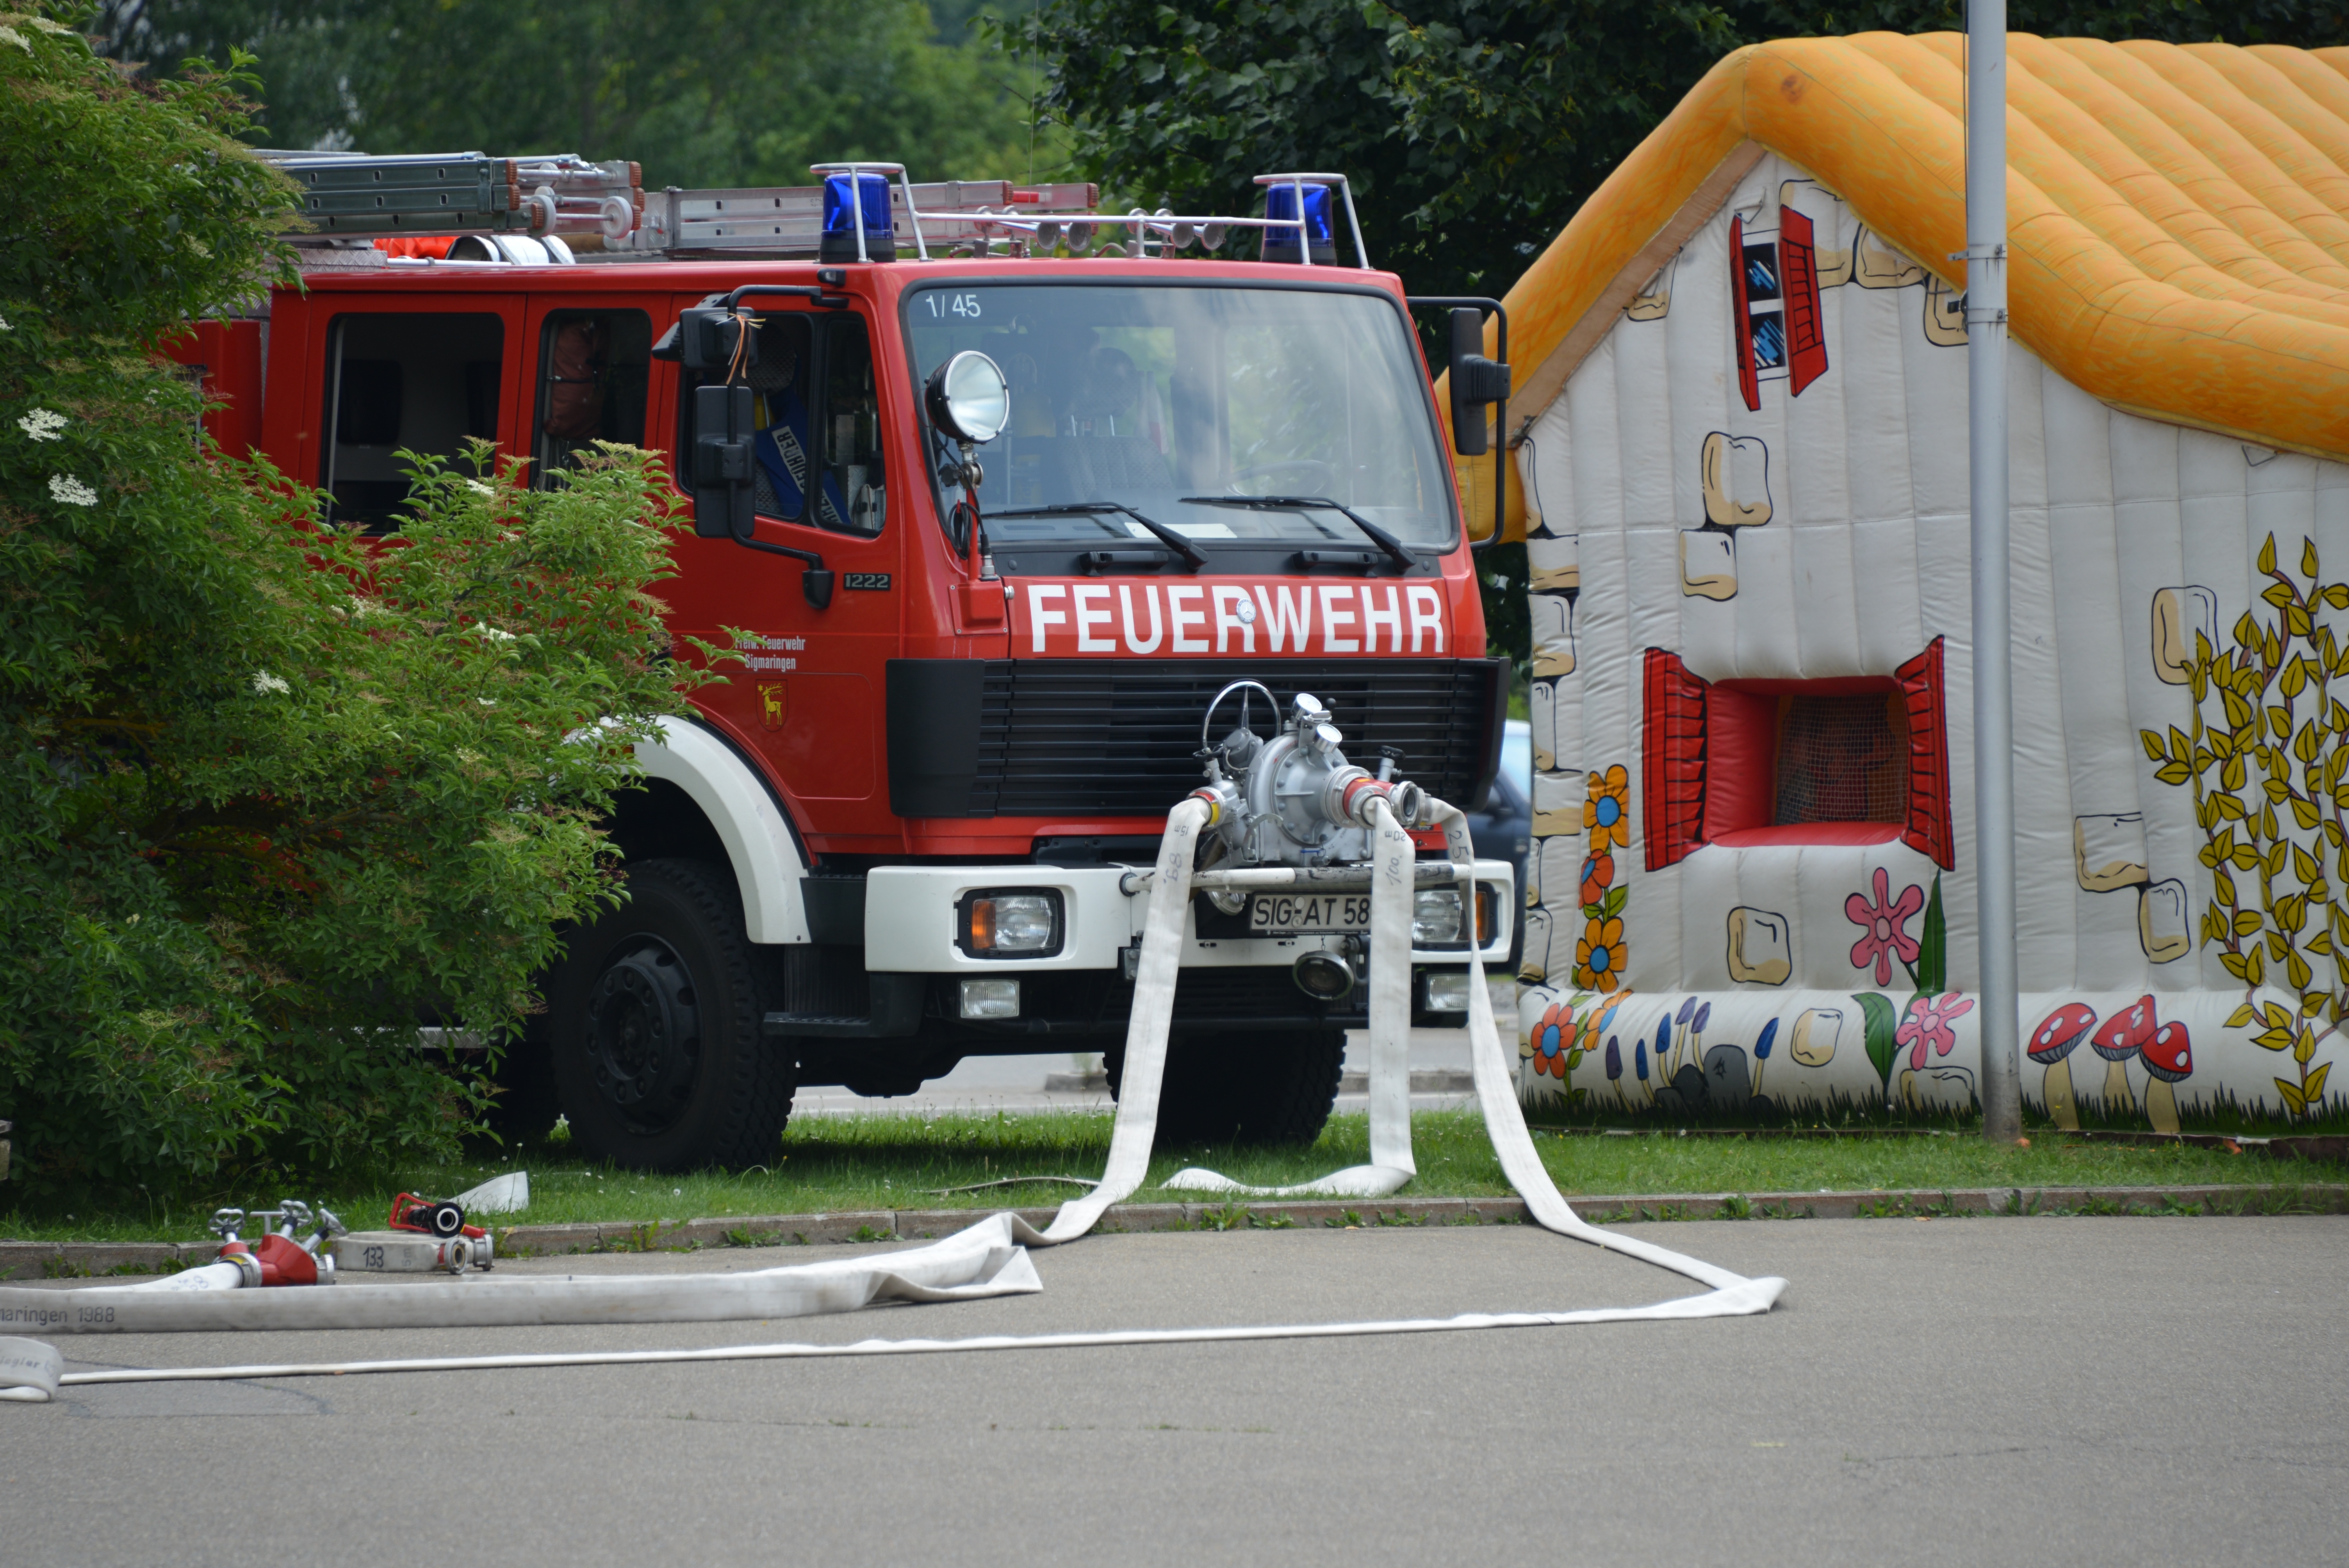
water, wagon, asphalt, transport, truck, red, vehicle, equipment, fire, auto, fire truck, emergency service, use, fire department, hose, emergency, firefighter, delete, fire extinguisher, equipment fire truck, feuerloeschuebung, l schzug, fire apparatus, emergency vehicle